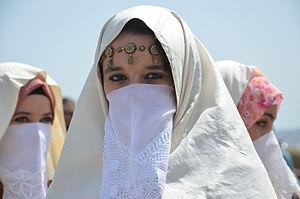
Femme en haïk lors d'une sortie au port d'Alger, Algérie This is an image of Cultural Fashion or Adornment from Algeria
Le haïk est un vêtement féminin porté au Maghreb. Il est constitué d'une étoffe rectangulaire recouvrant tout le corps, longue — six mètres sur 2,2 mètres —, enroulée puis maintenue à la taille par une ceinture et ramenée ensuite sur les épaules pour y être fixée par des fibules. Il peut être blanc ou noir.